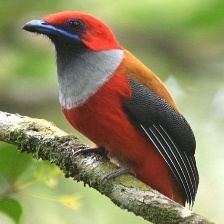
Species: BORNEAN BRISTLEHEAD
Scientific name: PITYRIASIS GYMNOCEPHALA